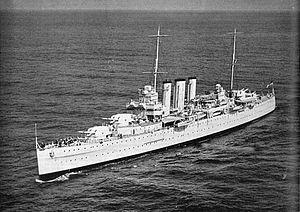
Le HMS Devonshire est un croiseur lourd de classe County construit pour la Royal Navy à la fin des années 1920.